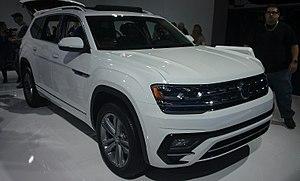
Ma photo d'un Volkswagen Atlas de 2018 à Montréal, Québec, Canada au salon international de l'auto de Montréal 2018.
L'Atlas est un SUV produit par le constructeur automobile allemand Volkswagen à partir de 2017.